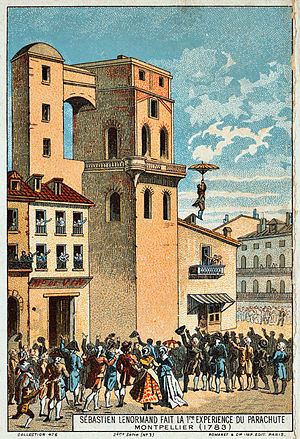
Faldskærm / Faldskærmen i historien
Louis-Sébastian Lenormand springer ud fra observatoriets tårn i Montpellier i 1783.
En faldskærm er en anordning, der skal bremse en genstands eller et menneskes faldhastighed ved udkast eller udspring fra et luftfartøj. Faldskærme har almindeligvis været fremstillet af silke, bomuld eller nylon, der ofte blev belagt med silikone af hensyn til stabilitet og holdbarhed.